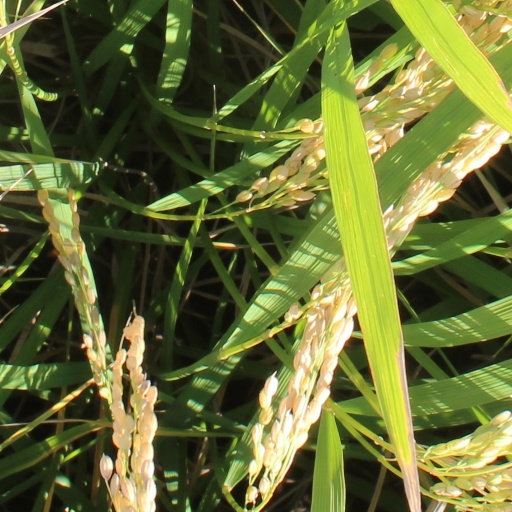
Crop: rice